Scolopendra subspinipes

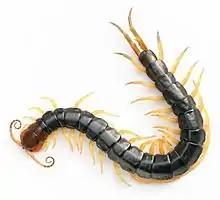
"Scolopendra mutilans", formerly a subspecies of "S. subspinipes."

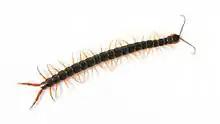
"Scolopendra japonica", another former subspecies that has since been elevated to species status.

The species is normally considered to have a maximum length of 20 cm. However, in 2018 a far larger specimen was recovered in Hawaii by Clayton Cambra, who captured what appeared to be a "Scolopendra subspinipes" that measured 36.6 cm in length.